Avenue Verte

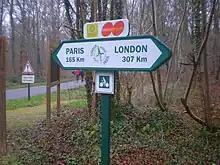
Avenue Verte sign in La Neuville-en-Hez

The Avenue Verte or Greenway is a joint initiative by the cities of Paris and London, to develop a predominantly traffic-free route between the two (via the Dieppe – Newhaven ferry) for cyclists, walkers and horse riders. The route was put in place in time for the 2012 London Olympic Games and forges a symbolic and physical connection between the two capital cities.